Evita (soundtrack)

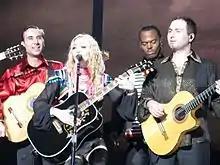
Madonna performing lead single "You Must Love Me" on the Sticky & Sweet Tour (2008–09). It went on to win the Academy Award for Best Original Song.

"You Must Love Me" was released as the soundtrack's lead single on October 21, 1996. It was written specifically for the film with the hopes of obtaining an Academy Award nomination for Best Original Song. According to Lloyd Webber, the song's main inspiration was to showcase Eva's emotional state at the time as well as her relationship with Juan. The song garnered positive responses from music critics, many of them highlighting Madonna's enhanced singing ability. It went on to win the Golden Globe and the Academy Award for Best Original Song in 1997. It was also a moderate commercial success, becoming a top-ten hit in some countries including Finland and the United Kingdom, while reaching the top-twenty in the United States, where it achieved a gold certification from the Recording Industry Association of America (RIAA).